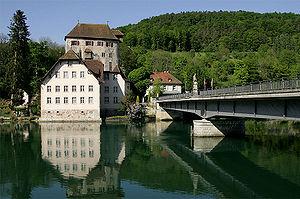
La frontière entre l'Allemagne et la Suisse est la frontière internationale séparant la République fédérale d’Allemagne et la Confédération suisse.
Cette liste contient les ponts présents sur le Rhin et ses bras. Elle est donnée par province néerlandaise, land allemand, département français, canton suisse, land autrichien ou pays depuis l'aval du fleuve vers son amont et précise pour chacun le nom des communes reliées, en commençant par celle située sur la rive gauche.